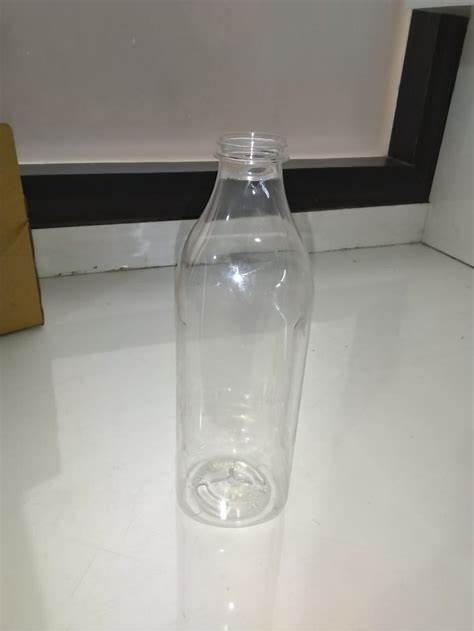
Waste category: plastic